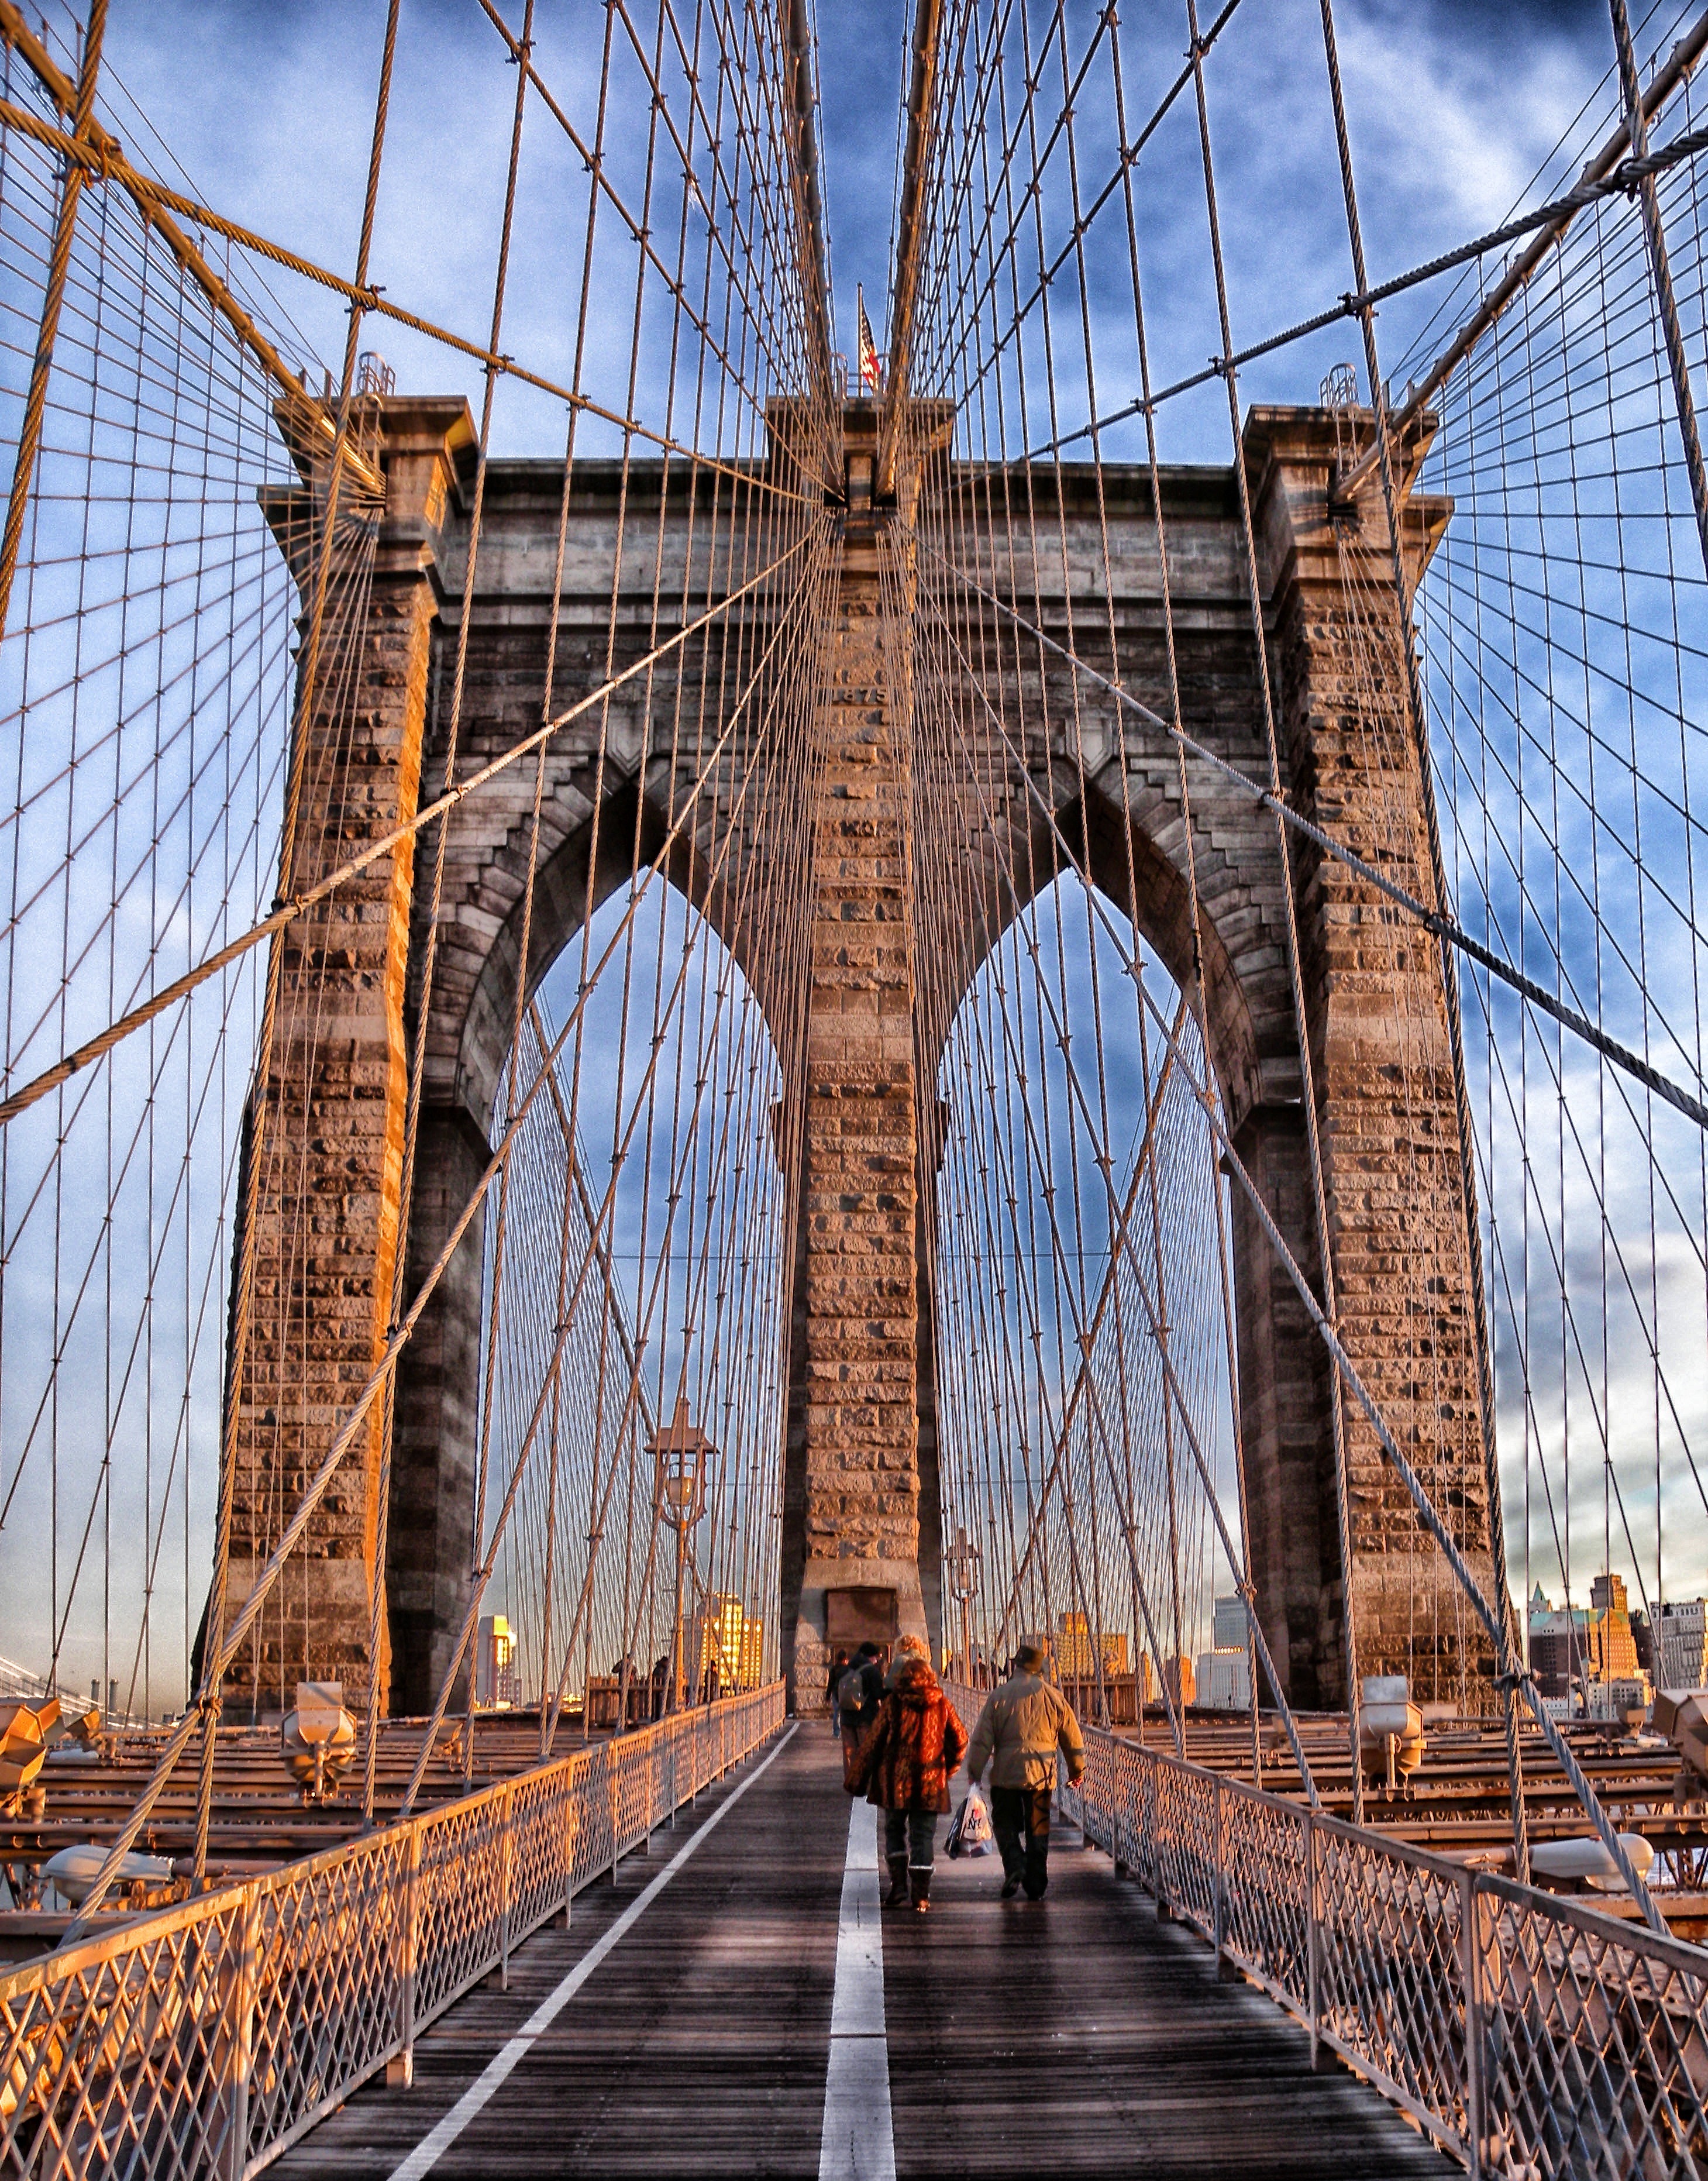
walking, architecture, people, bridge, cityscape, suspension bridge, arch, landmark, symmetry, cable stayed bridge, truss bridge, urban area, nonbuilding structure, royalty free images